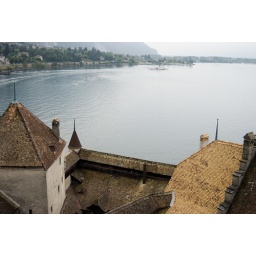
view from tower over lake geneva